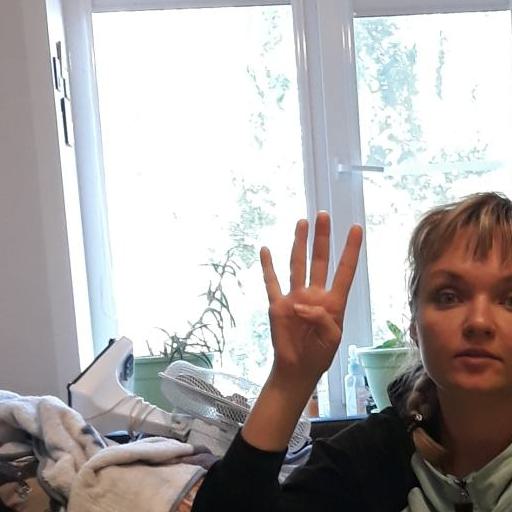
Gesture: four